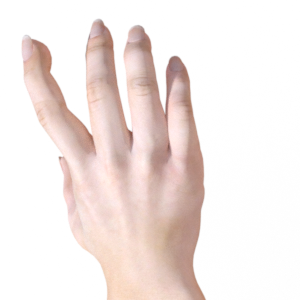
Label: paper